Slavery

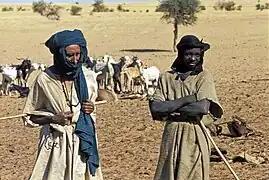
Tuareg society is traditionally hierarchical, ranging from nobles, through vassals, to dark-skinned slaves.

During the Second World War, Nazi Germany effectively enslaved about 12 million people, both those considered undesirable and citizens of conquered countries, with the avowed intention of treating these "Untermenschen" (sub-humans) as a permanent slave-class of inferior beings who could be worked until they died, and who possessed neither the rights nor the legal status of members of the Aryan race.